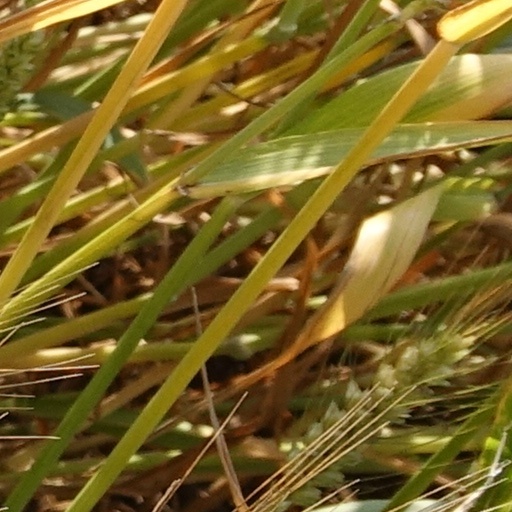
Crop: wheat